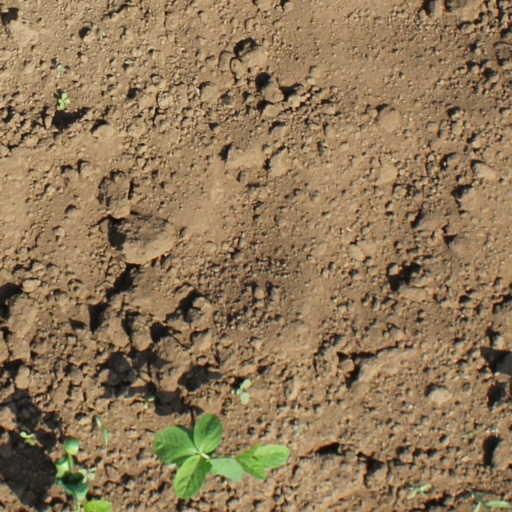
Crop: soybean